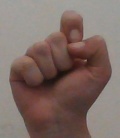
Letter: fa